British K-class submarine

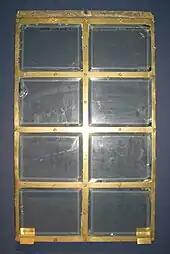
A bridge window from a K-class submarine

"K4" ran aground on Walney Island in January 1917 and remained stranded there for some time.